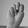
ASL letter: N